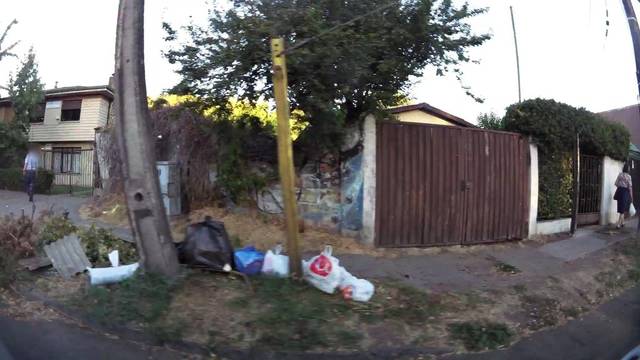
Region: Chile
Coordinates: -34.993, -71.235